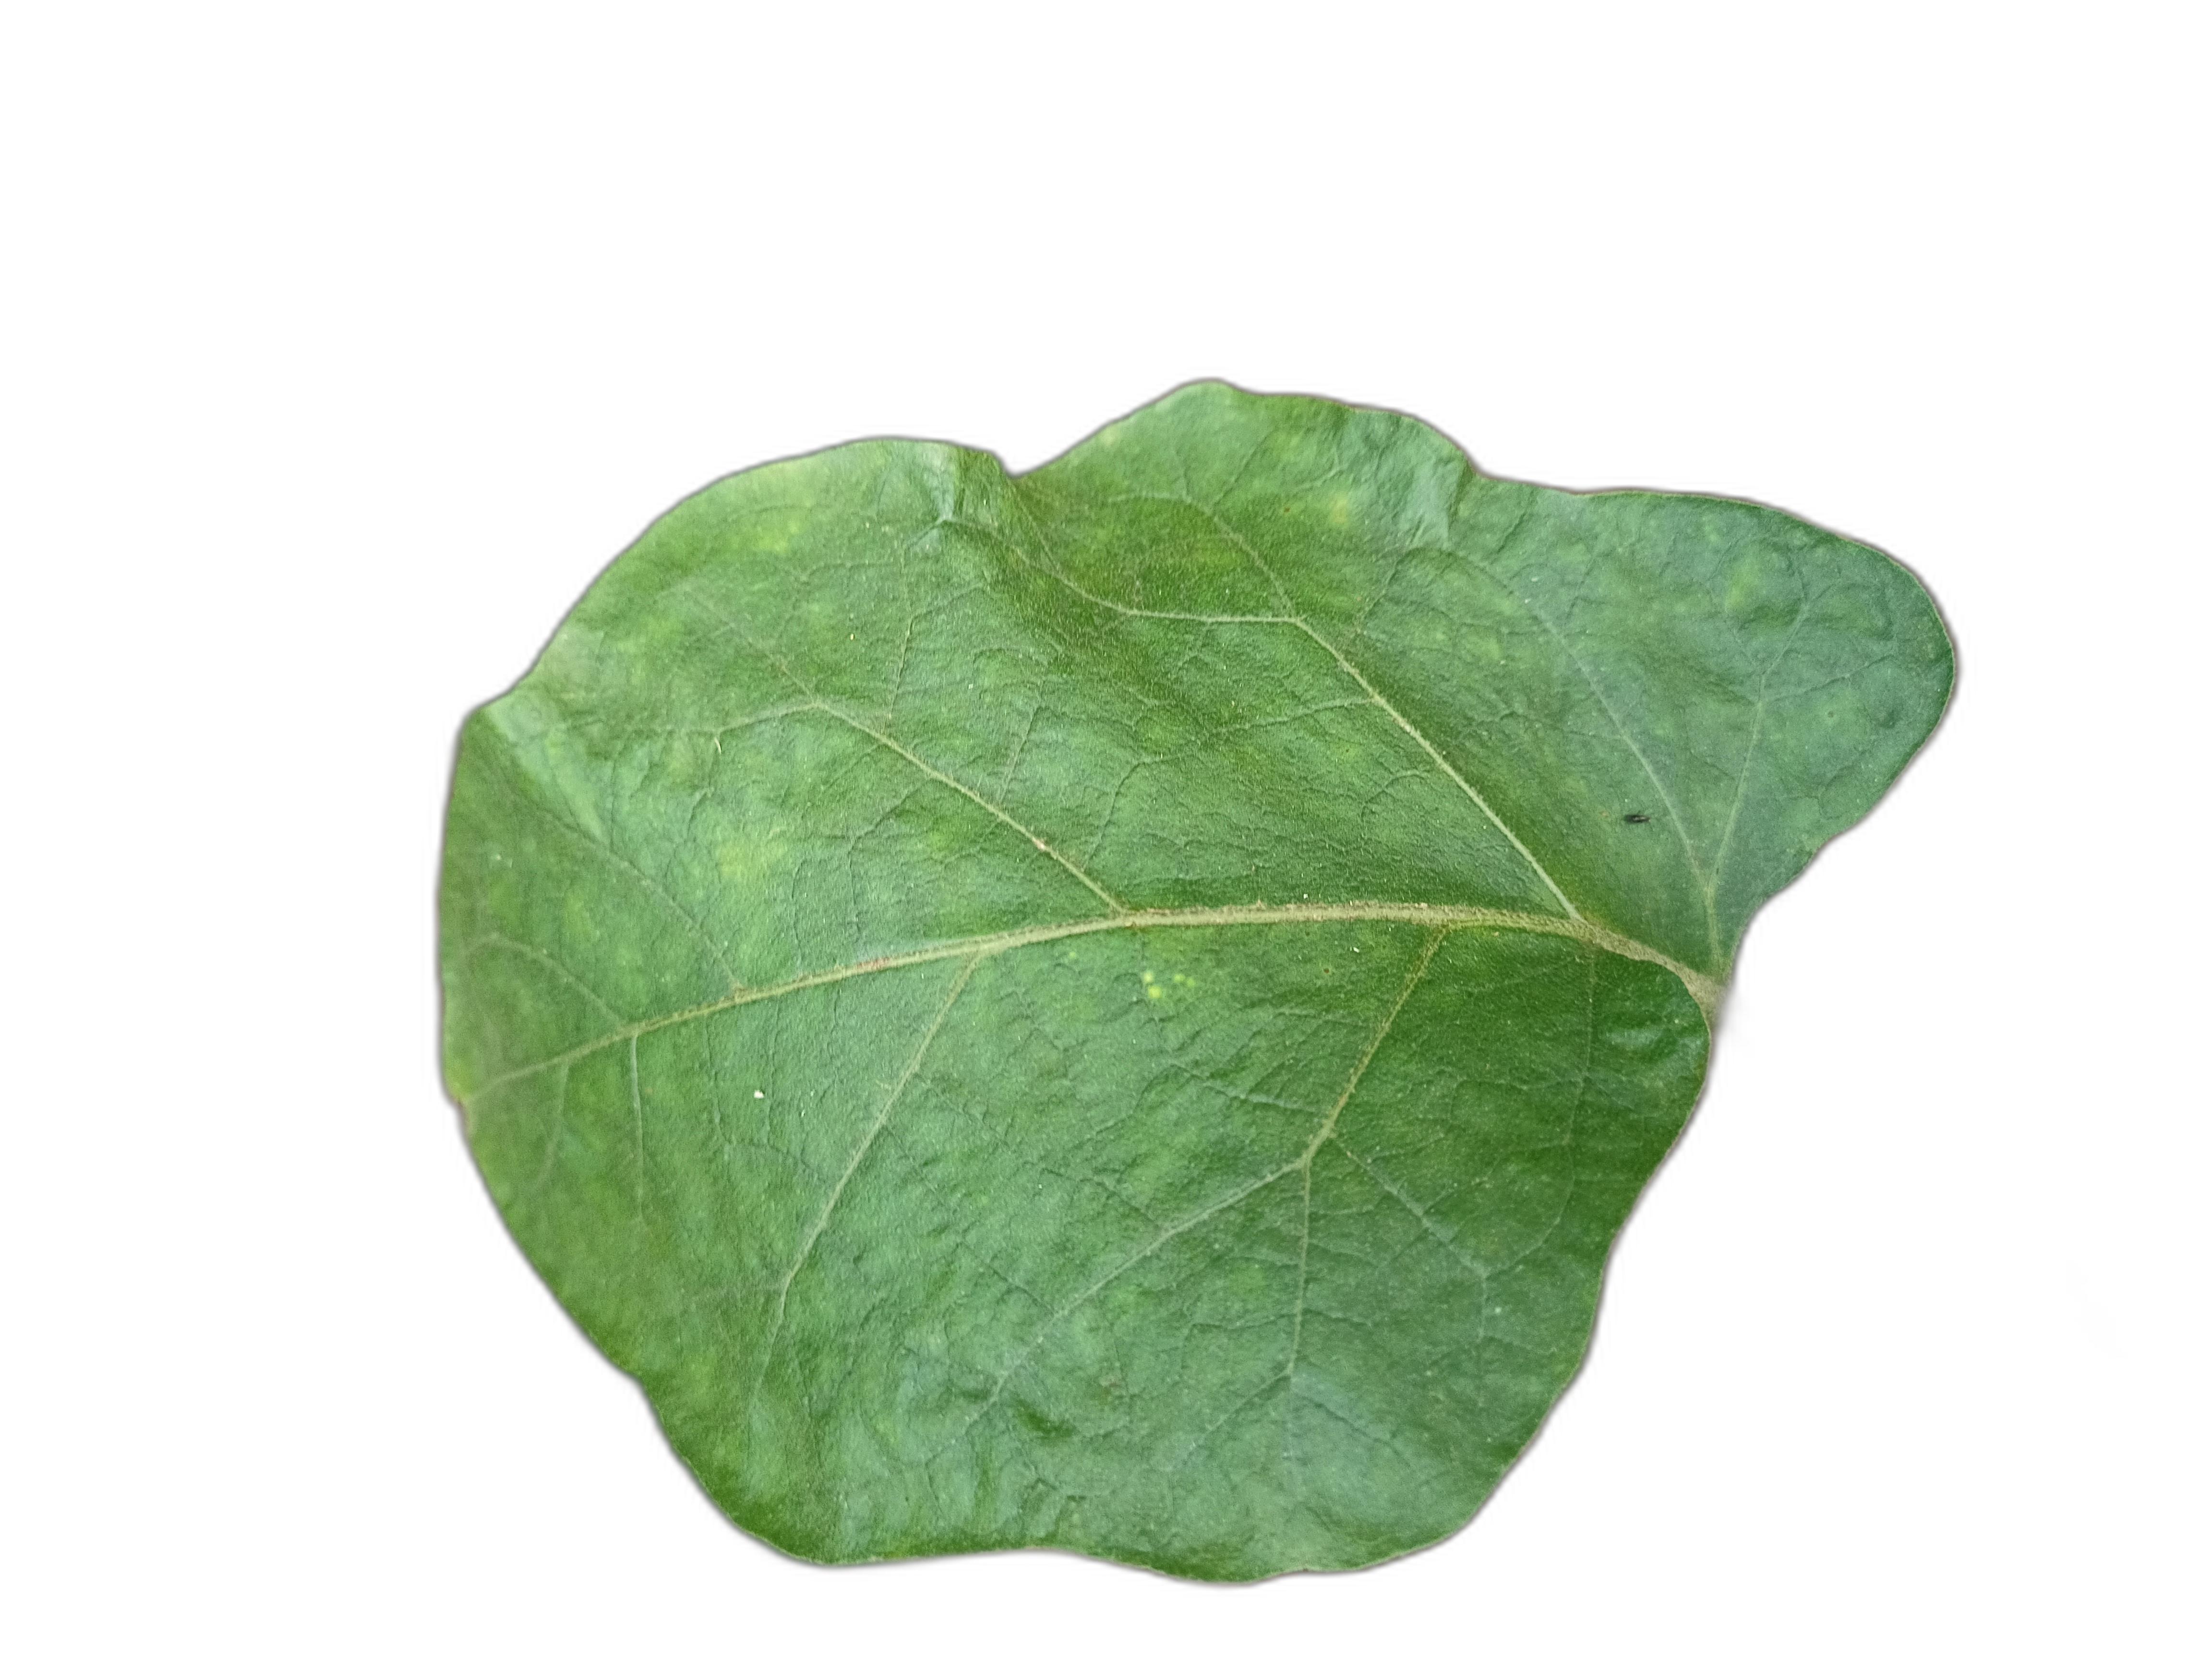
Label: Healthy Leaf